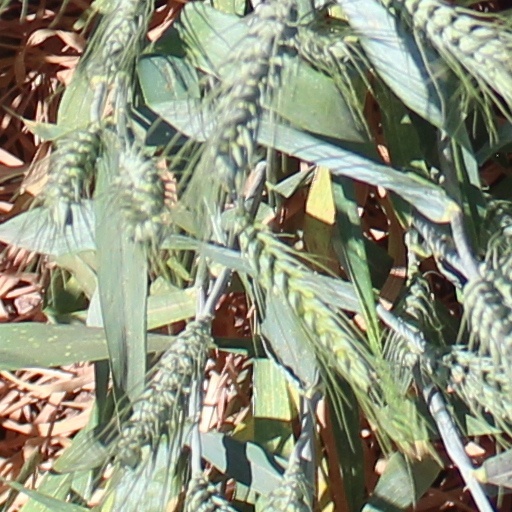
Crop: wheat